Jagan Nath Azad

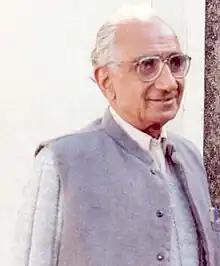

Jagan Nath Azad (5 December 1918 – 24 July 2004), was an Indian Urdu poet, writer and academician. He wrote over 70 books, including poetry collections, poems, biographies, and travelogues.